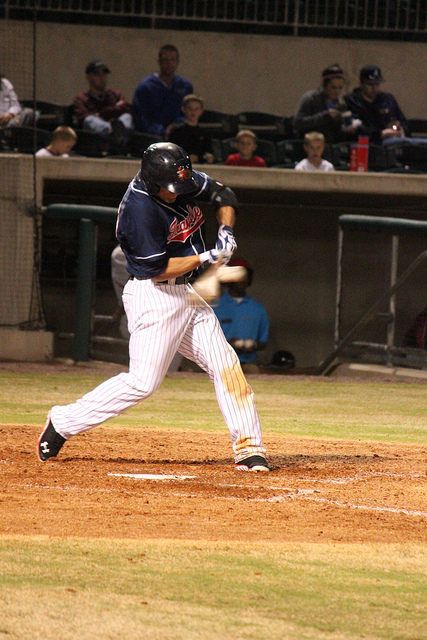
một người đàn ông đang dùng gậy để đánh quả bóng chày